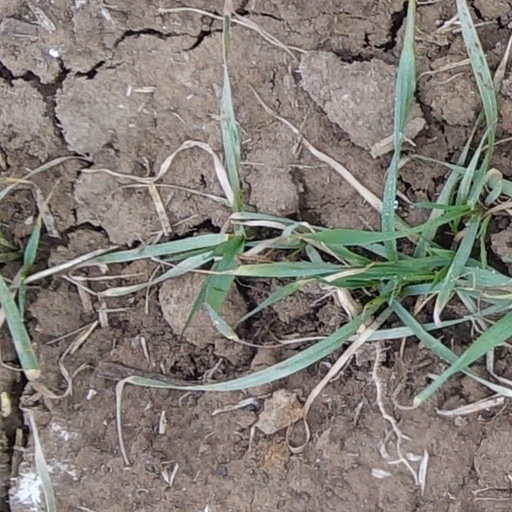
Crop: wheat